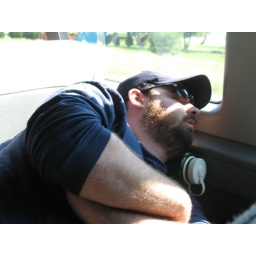
you know you've been in the field all weekend when a Nalgene bottle is an acceptable pillow.